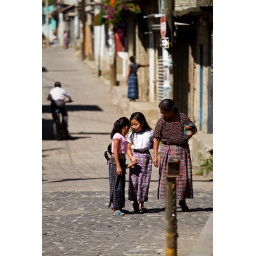
San Antonio Aguas Calientes, Guatemala - 2009. A family walks along a street in San Antonio Aguas Calientes, dressed in colorful traditional skirts